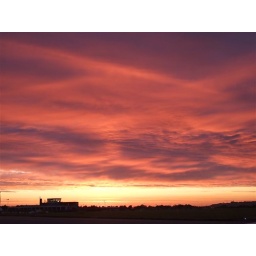
The sun rising over Bristol Airport - red sky